H.323

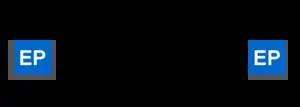
Figure 3 - Establishment of an H.323 call

Once the address of the remote endpoint is resolved, the endpoint will use H.225.0 Call Signaling in order to establish communication with the remote entity. H.225.0 messages are: